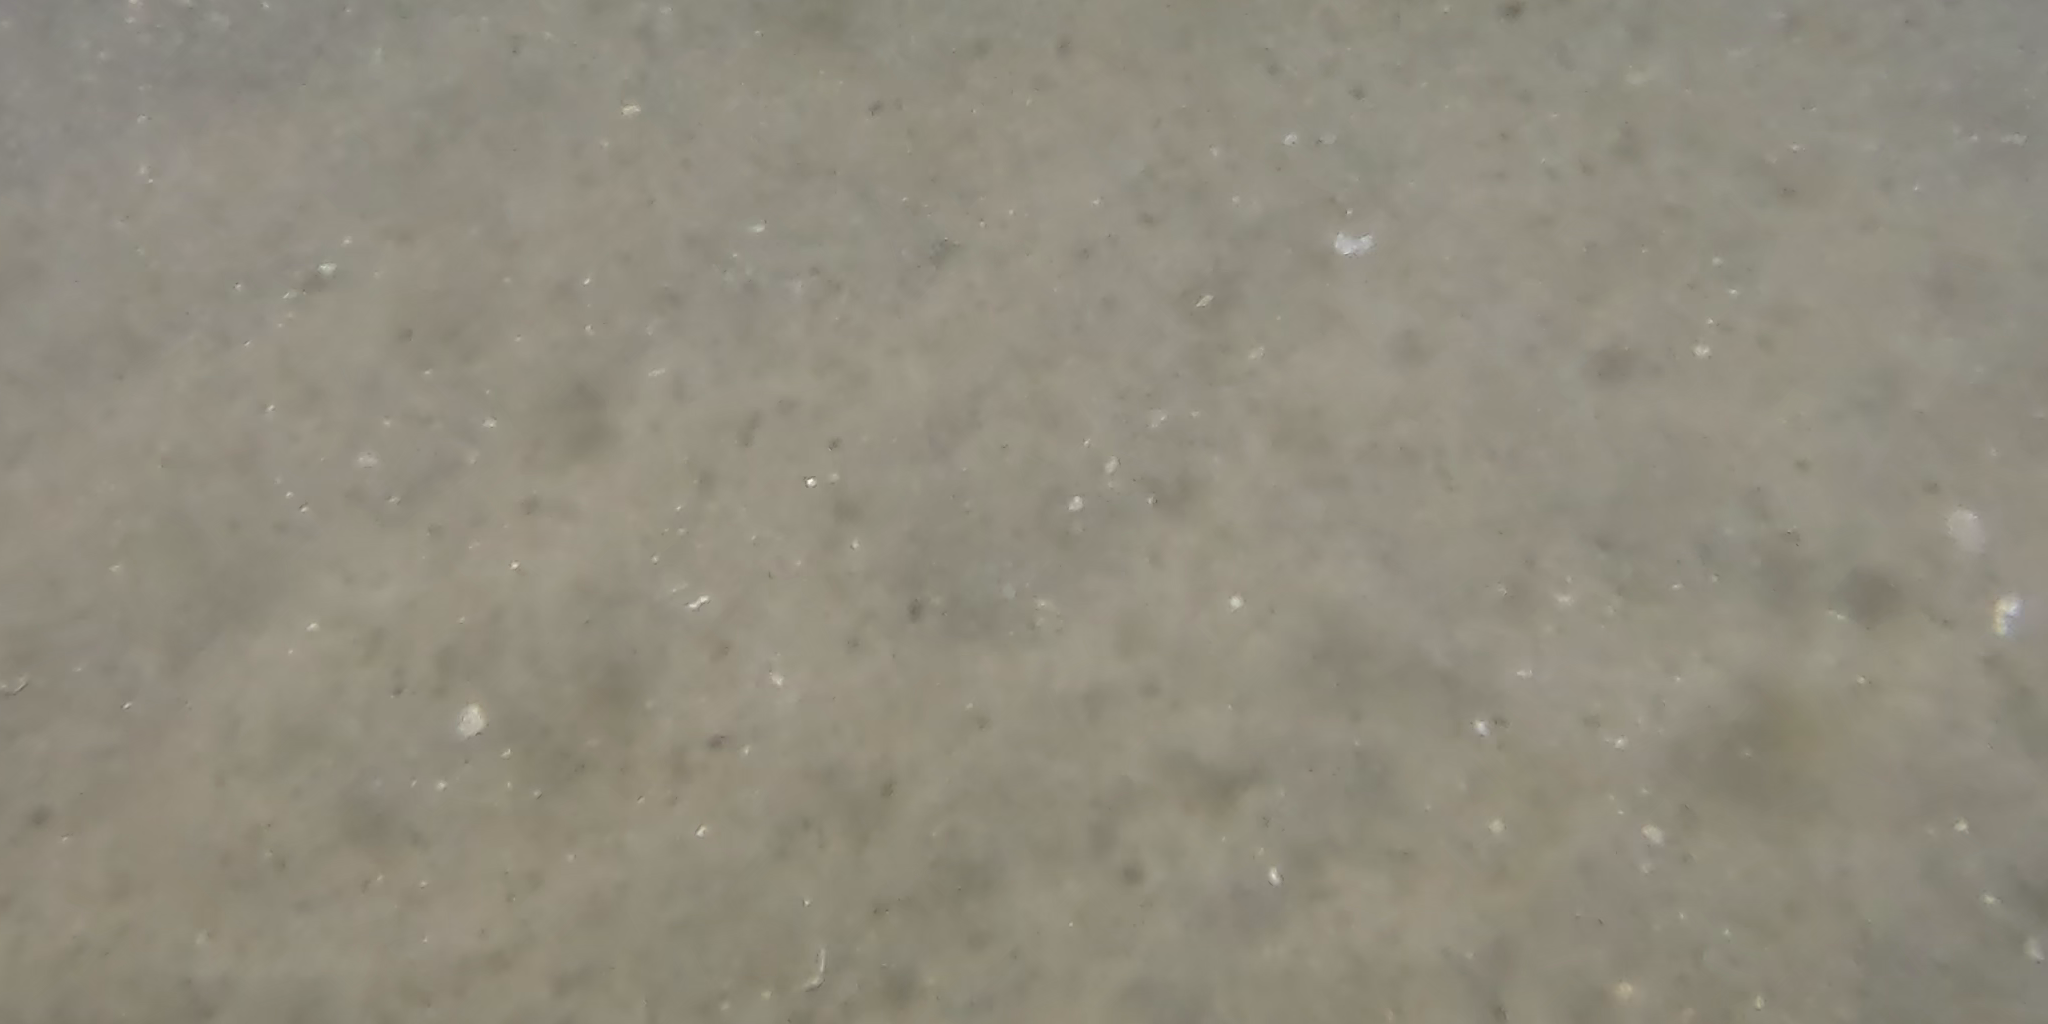
Seabed habitat: sand